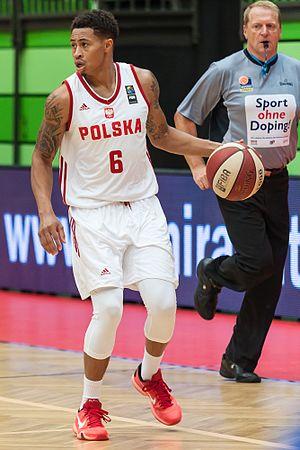
Cet article liste les effectifs des équipes participant à la Coupe du monde de basket-ball masculin 2019.
L’équipe de Pologne de basket-ball est la sélection des meilleurs joueurs polonais. Elle est placée sous l’égide de la Fédération polonaise de basket-ball. La Pologne est membre la FIBA depuis 1934.
A. J. Slaughter, né le 3 août 1987 à Louisville, est un joueur américano-polonais professionnel de basket-ball.